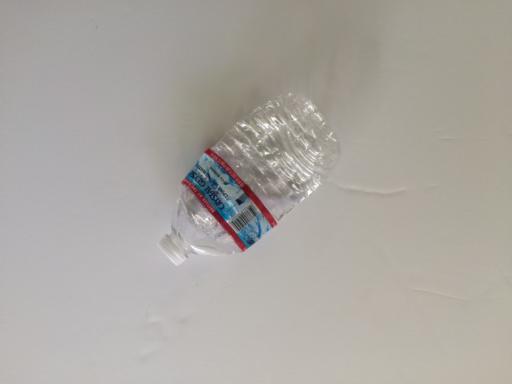
Waste category: plastic